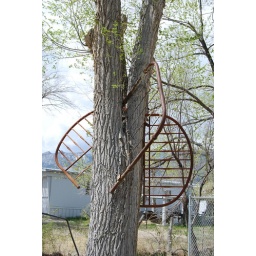
bed frames in tree